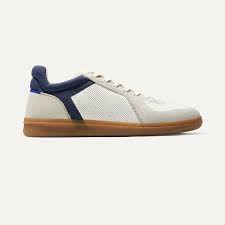
Label: Sneaker